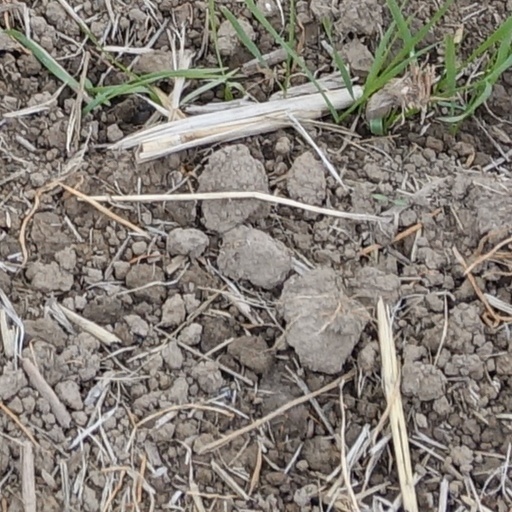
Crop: wheat